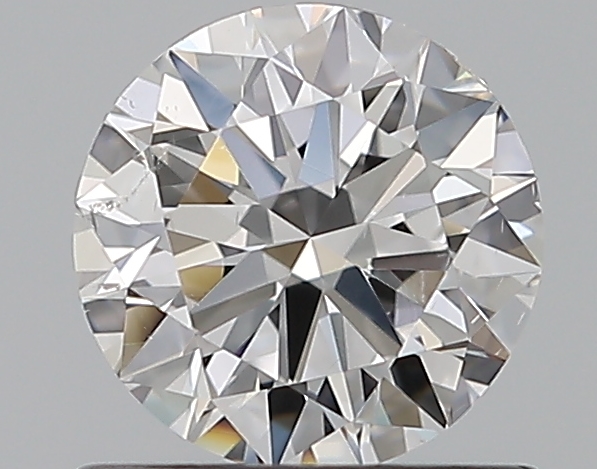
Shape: round
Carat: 0.7
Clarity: SI1
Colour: D
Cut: VG
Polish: EX
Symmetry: VG
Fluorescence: M
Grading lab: GIA
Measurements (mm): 5.63 x 5.67 x 3.46